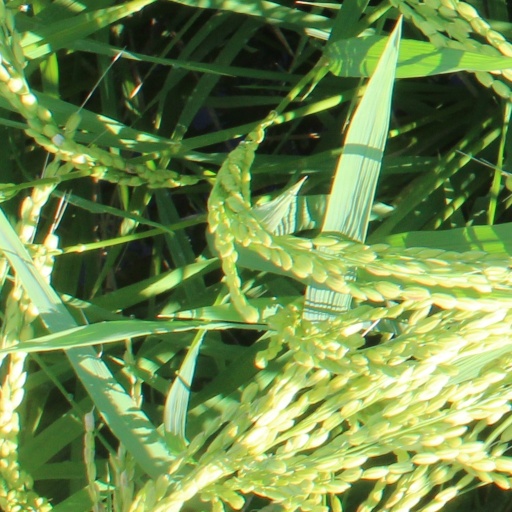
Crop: rice